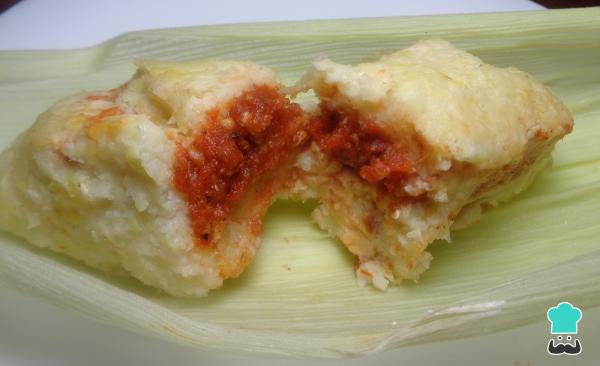
5Pasado este tiempo nos cercioramos de que los tamales de elote y carne estén bien cocidos, esto lo sabemos cuando la masa de elote ya no se adhiere a la hoja de maíz.Y ¡LISTO! Podrás ofrecérselos a tus invitados quienes quedarán fascinados por su especial sabor. Puedes acompañar estos deliciosos tamales de elote y carne con un caliente ponche o un atole de galleta exquisito.